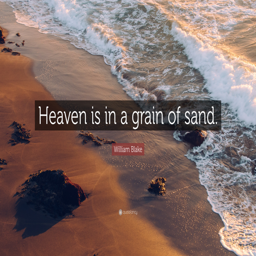
person is in a grain of sand .